Typhoon Neoguri (2008)

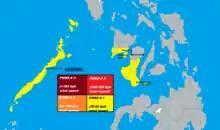
PSWS Map of the Philippines during the passage of Neoguri (Ambo)

As Ambo (Neoguri) passed directly through many parts Visayas and Mindanao, PAGASA issued Public Storm Warning Signals for these areas. Signal number one was issued for southern Negros, Siquijor and Camiguin. This storm signal was later scaled back up until the storm reached Palawan and the South China Sea.